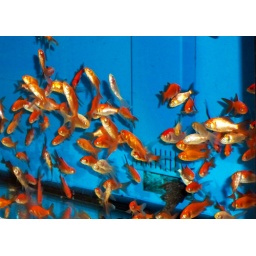
March 09 hunt - Like a fish in the water (Spanish - to be right at home)